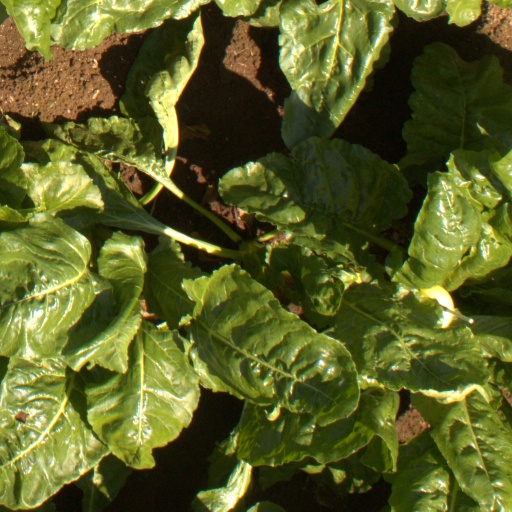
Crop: sugar beet